Johannes Moller

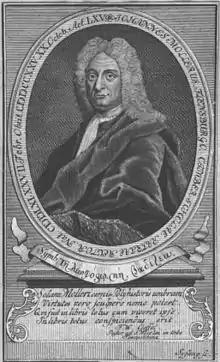
Johannes Moller

Johannes Moller (27 February 1661, Flensburg – 2 October 1725, Flensburg) was a Danish Pietist, headmaster of Flensburg's Latin School, and author of a noted biography of North German scholars „Cimbria literata".